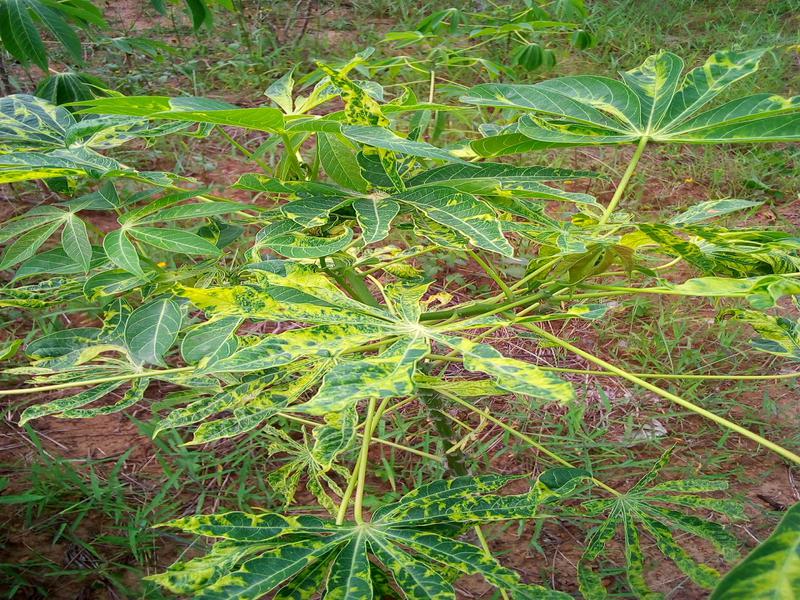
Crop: cassava
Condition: mosaic_disease